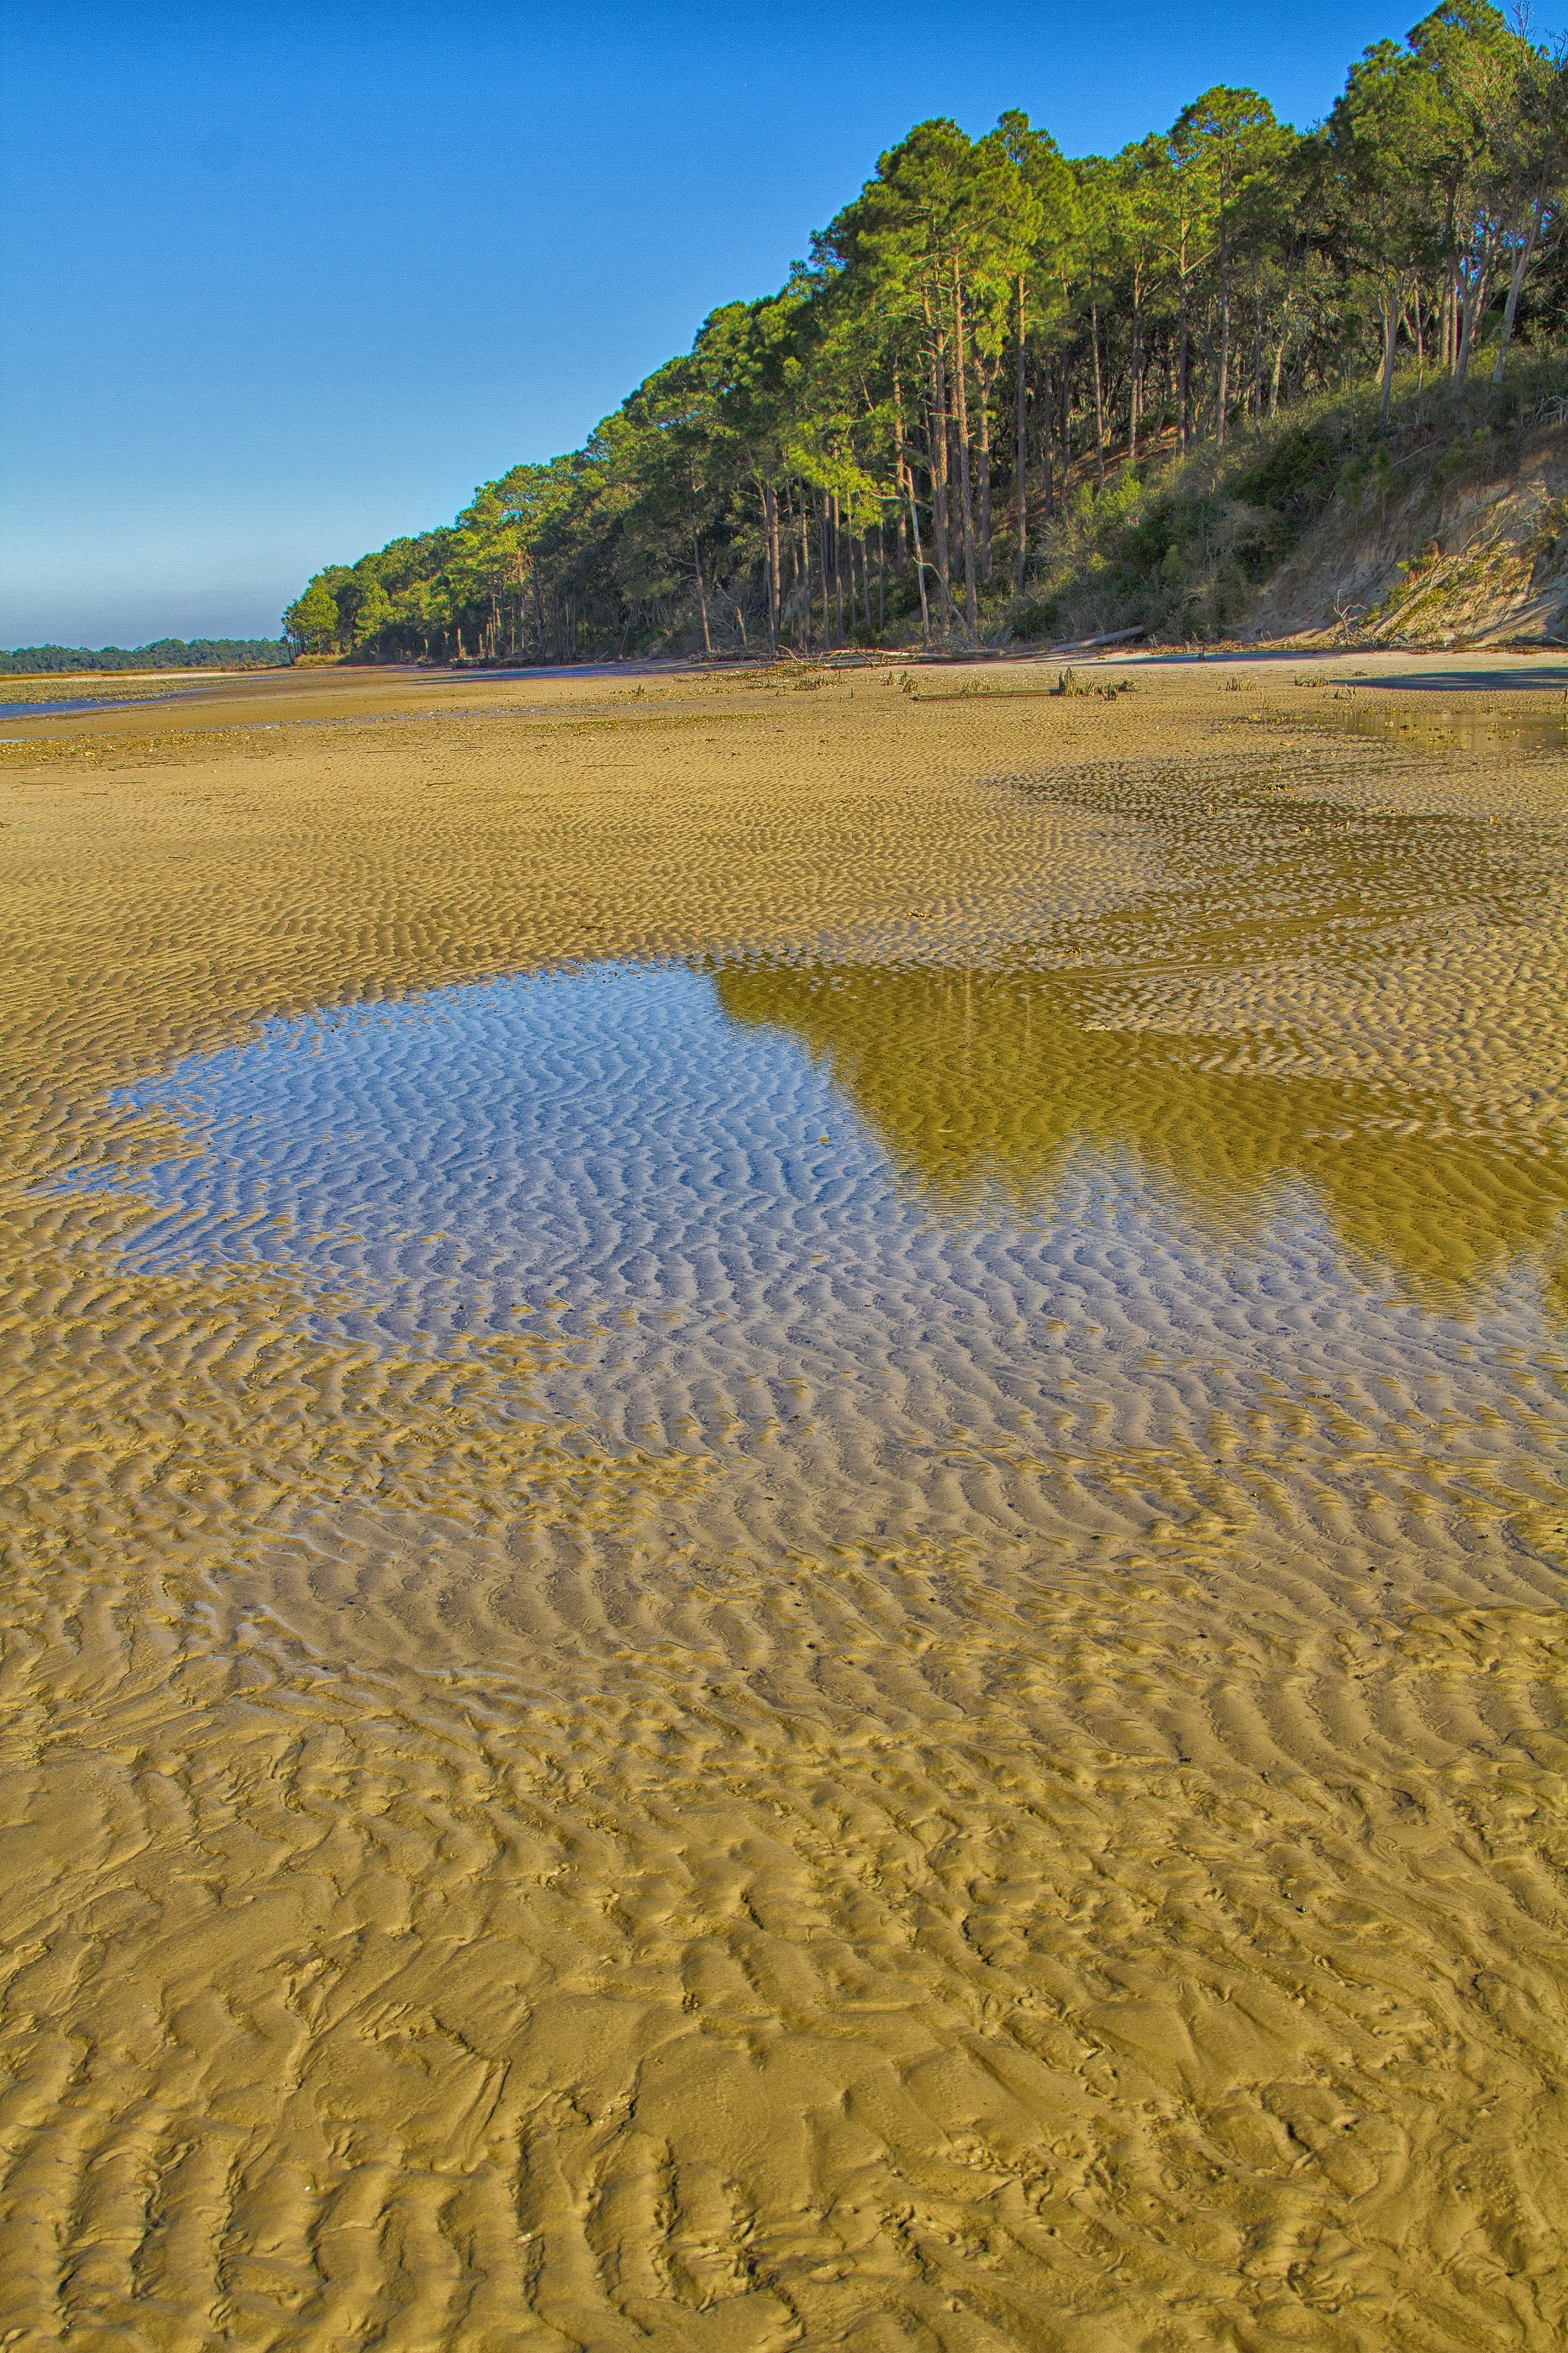
beach, landscape, sea, coast, water, nature, sand, ocean, field, desert, shore, coastline, reflection, low tide, natural, usa, island, soil, agriculture, seashore, terrain, material, plain, trees, geology, grassland, badlands, plateau, georgia, habitat, ecosystem, steppe, landform, ebb, cumberland island, national seashore, natural environment, aeolian landform, grass family